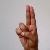
The image shows a hand gesture representing the letter 'U' in Indian Sign Language.